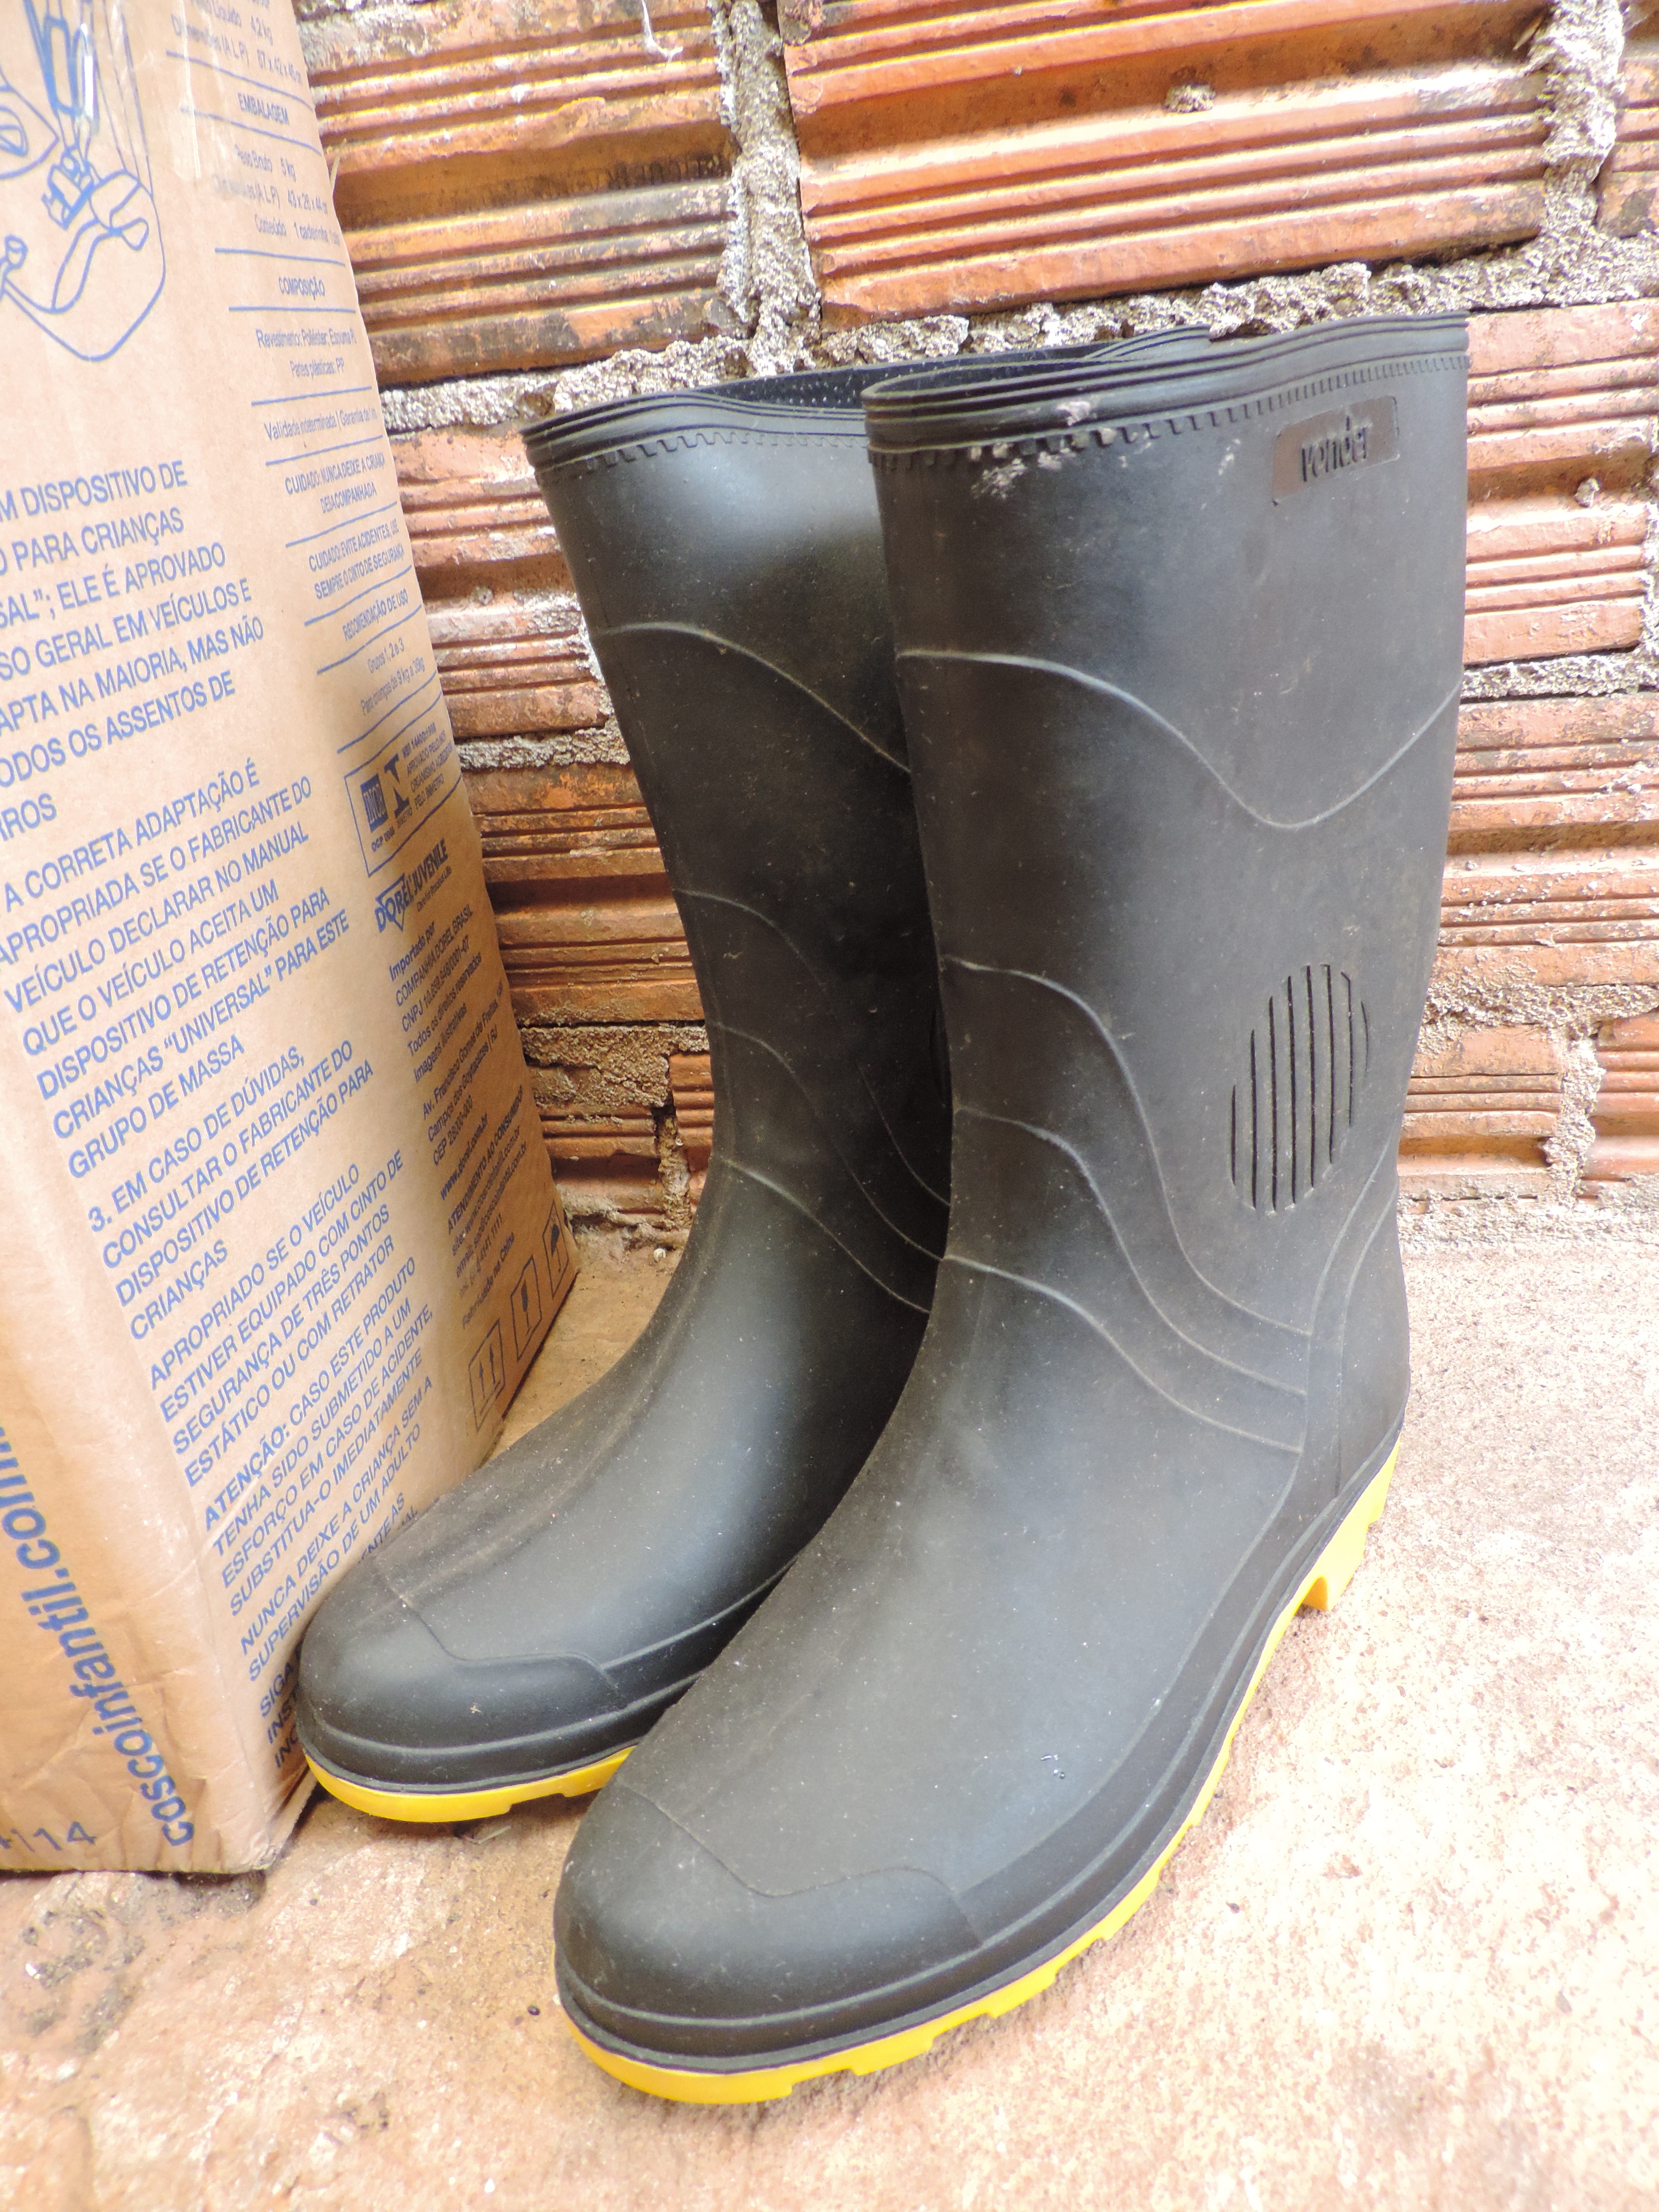
shoe, leather, wall, boot, brick wall, human body, footwear, cowboy boot, outdoor shoe, riding boot, shoe service